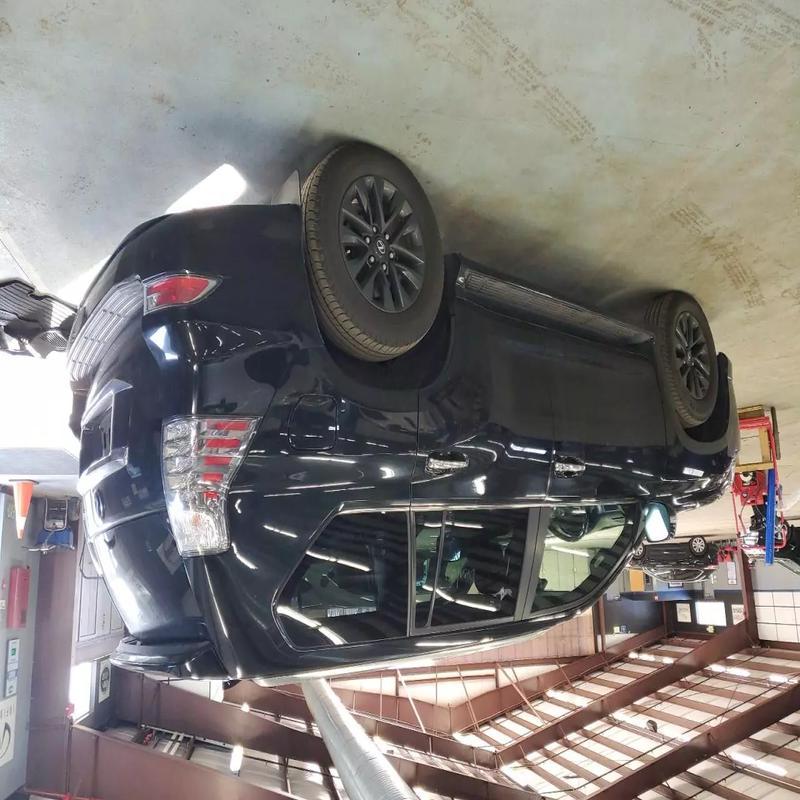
Aucun dommage détecté.
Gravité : aucun